Lyttelton railway station

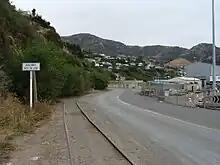
Disused Lyttelton Port main oil siding crossing Godley Quay.

Numerous sidings have served private customers in the vicinity of Lyttelton station. None of those sidings remain in service, though the sidings that served the oil companies in the vicinity of Godley Quay, Cyrus Williams Quay, George Seymour Quay, and Charlotte Jane Quay are still in place.